Bériou

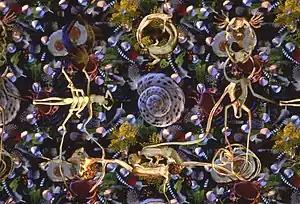
"Tableau d'amour" (1993)

Video and 35 mm film. Duration: 5:25. Coproduction AGAVE, CANAL+ and Club d'Investissement Media (Media Programme of the European Community), with the participation of the Centre National de la Cinématographie (Nouvelles Technologies et Compte de Soutien)